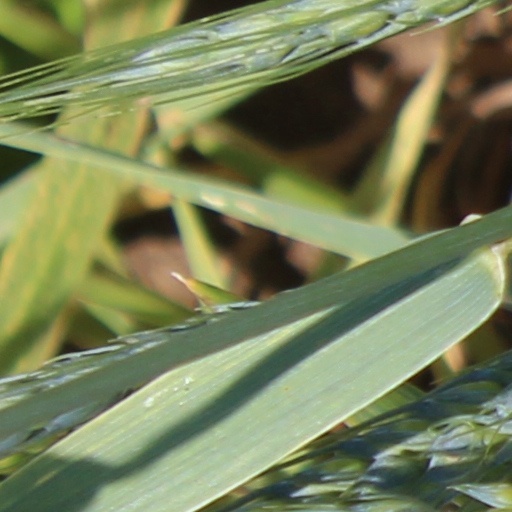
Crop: wheat